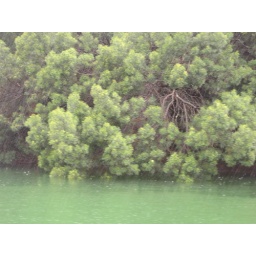
Overgrown tree vegetation in a lake. Took while on a boat ride.. It was raining too..